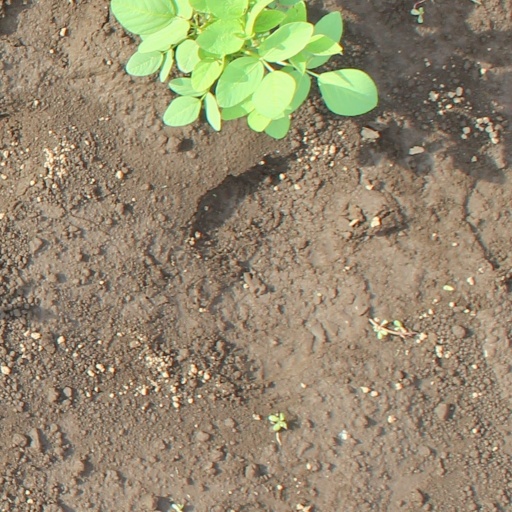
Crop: soybean